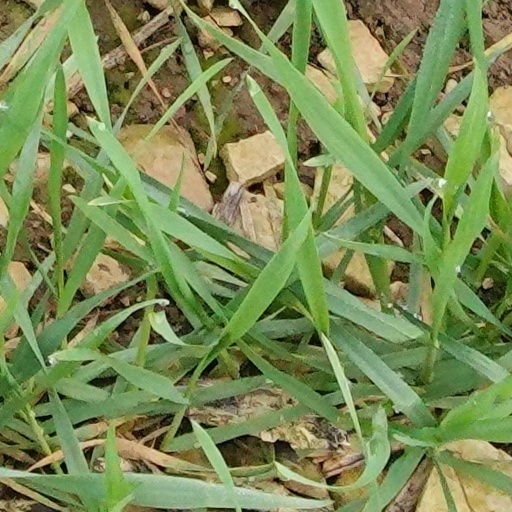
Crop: wheat